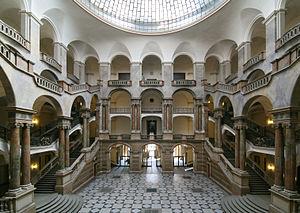
Le Palais de Justice de Munich est un ensemble de deux palais de justice et bâtiments administratifs de Munich.